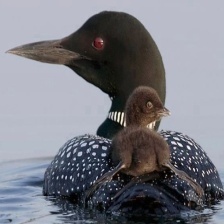
Species: COMMON LOON
Scientific name: GAVIA IMMER